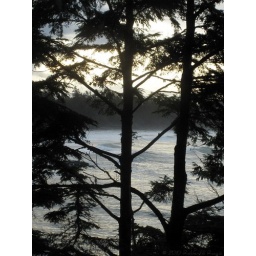
From a balcony high in the tree canopies. Wickaninnish Inn, on the West Coast of Vancouver Island.